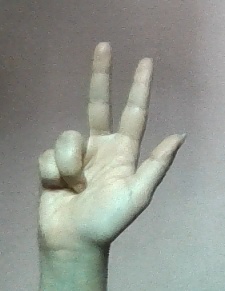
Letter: al